1976 Cuban constitutional referendum

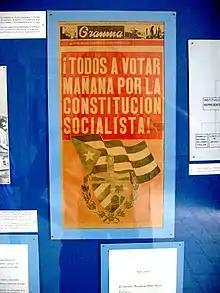
"Granma" front page of 14 February 1976, asking for the affirmative vote in the referendum.

A constitutional referendum was held in Cuba on 15 February 1976, the first nationwide vote on the island since the Cuban Revolution. The new constitution was reportedly discussed at grass-roots level by 6,216,000 citizens, resulting in 60 of the 141 articles being modified. It was reportedly approved by 99.02% of voters with a turnout of 98%.